69th Infantry Division (United States)

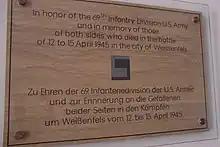
Sign at Weissenfels castle gate commemorating the taking of the town in April 1945

The 69th Infantry Division arrived in England, on 12 December 1944, where it continued its training.